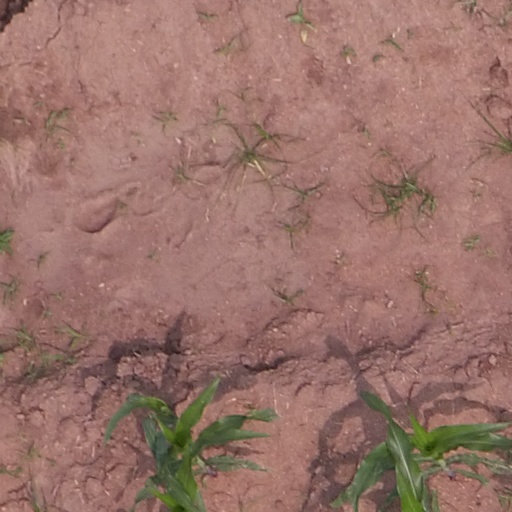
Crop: maize; corn